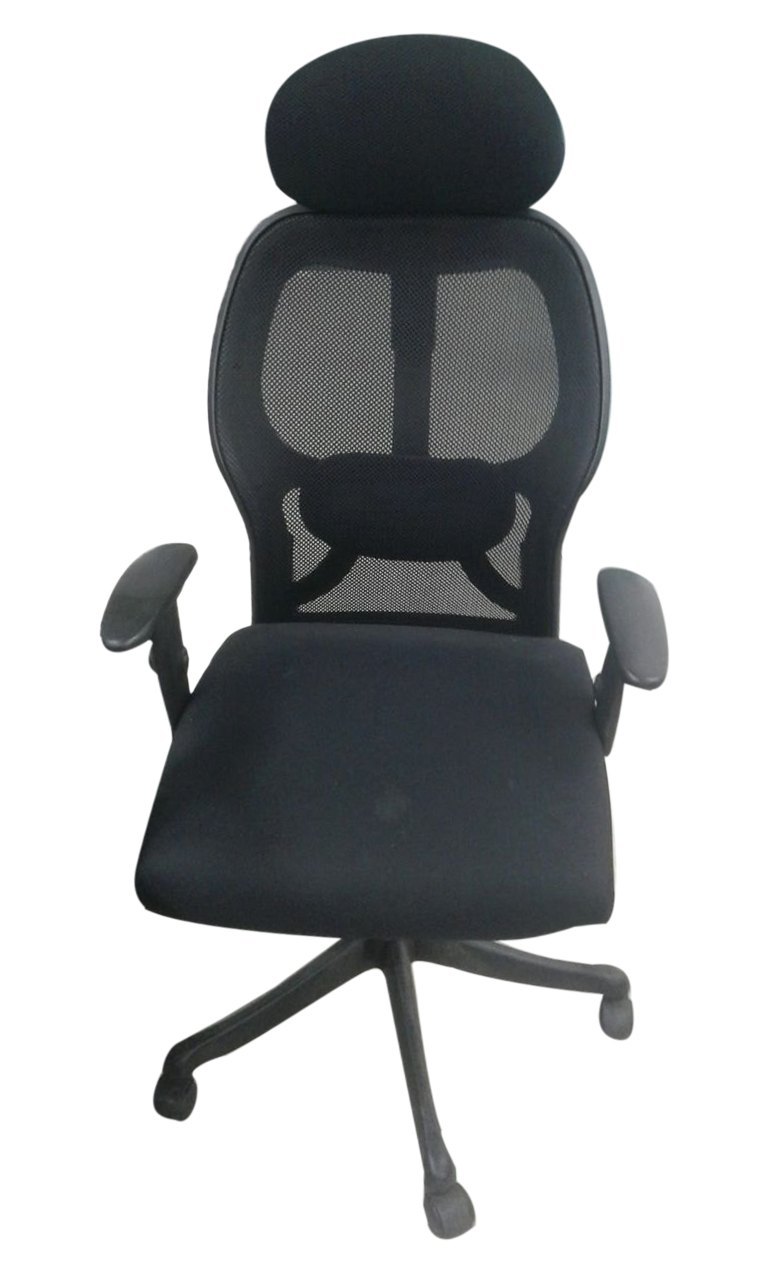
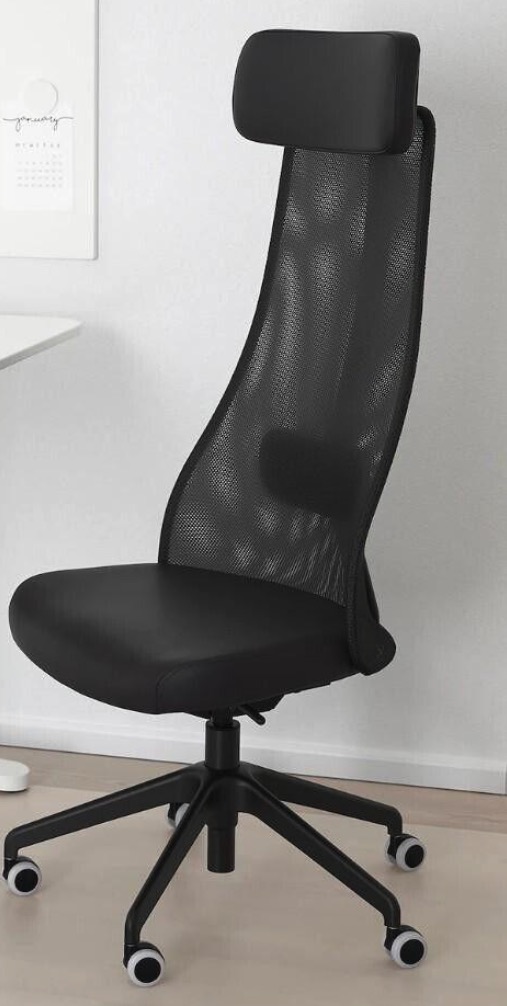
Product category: items_chair
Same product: no